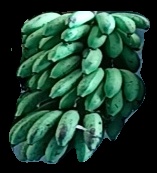
Variety: rasbale
Grade: grade2